Vonda Kay Van Dyke

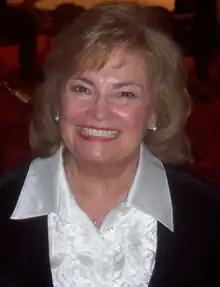
Van Dyke in 2008

Vonda Kay Van Dyke (born May 19, 1943) was crowned the 1965 Miss America on September 13, 1964. Earlier in the year, she had taken a break as a 21-year-old junior at Arizona State College at Flagstaff (as of 1966, Northern Arizona University) to become Miss Arizona. She is unique among pageant winners in that she was and still is the only Miss America who was also Miss Congeniality.